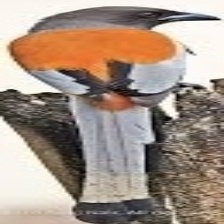
Species: RUFOUS TREPE
Scientific name: DENDROCITTA VAGABUNDA